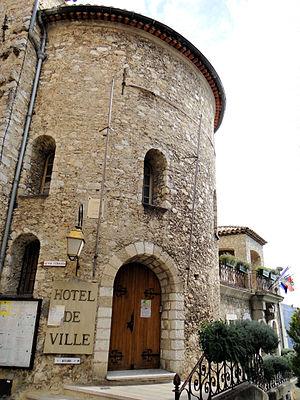
Peille - Hôtel de ville et chevet de la chapelle Saint-Sébastien
Peille est une commune française située dans le département des Alpes-Maritimes, en région Provence-Alpes-Côte d'Azur.